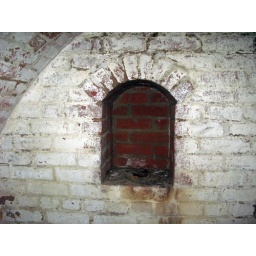
Alcatraz shelf for lamp in bomb shelter